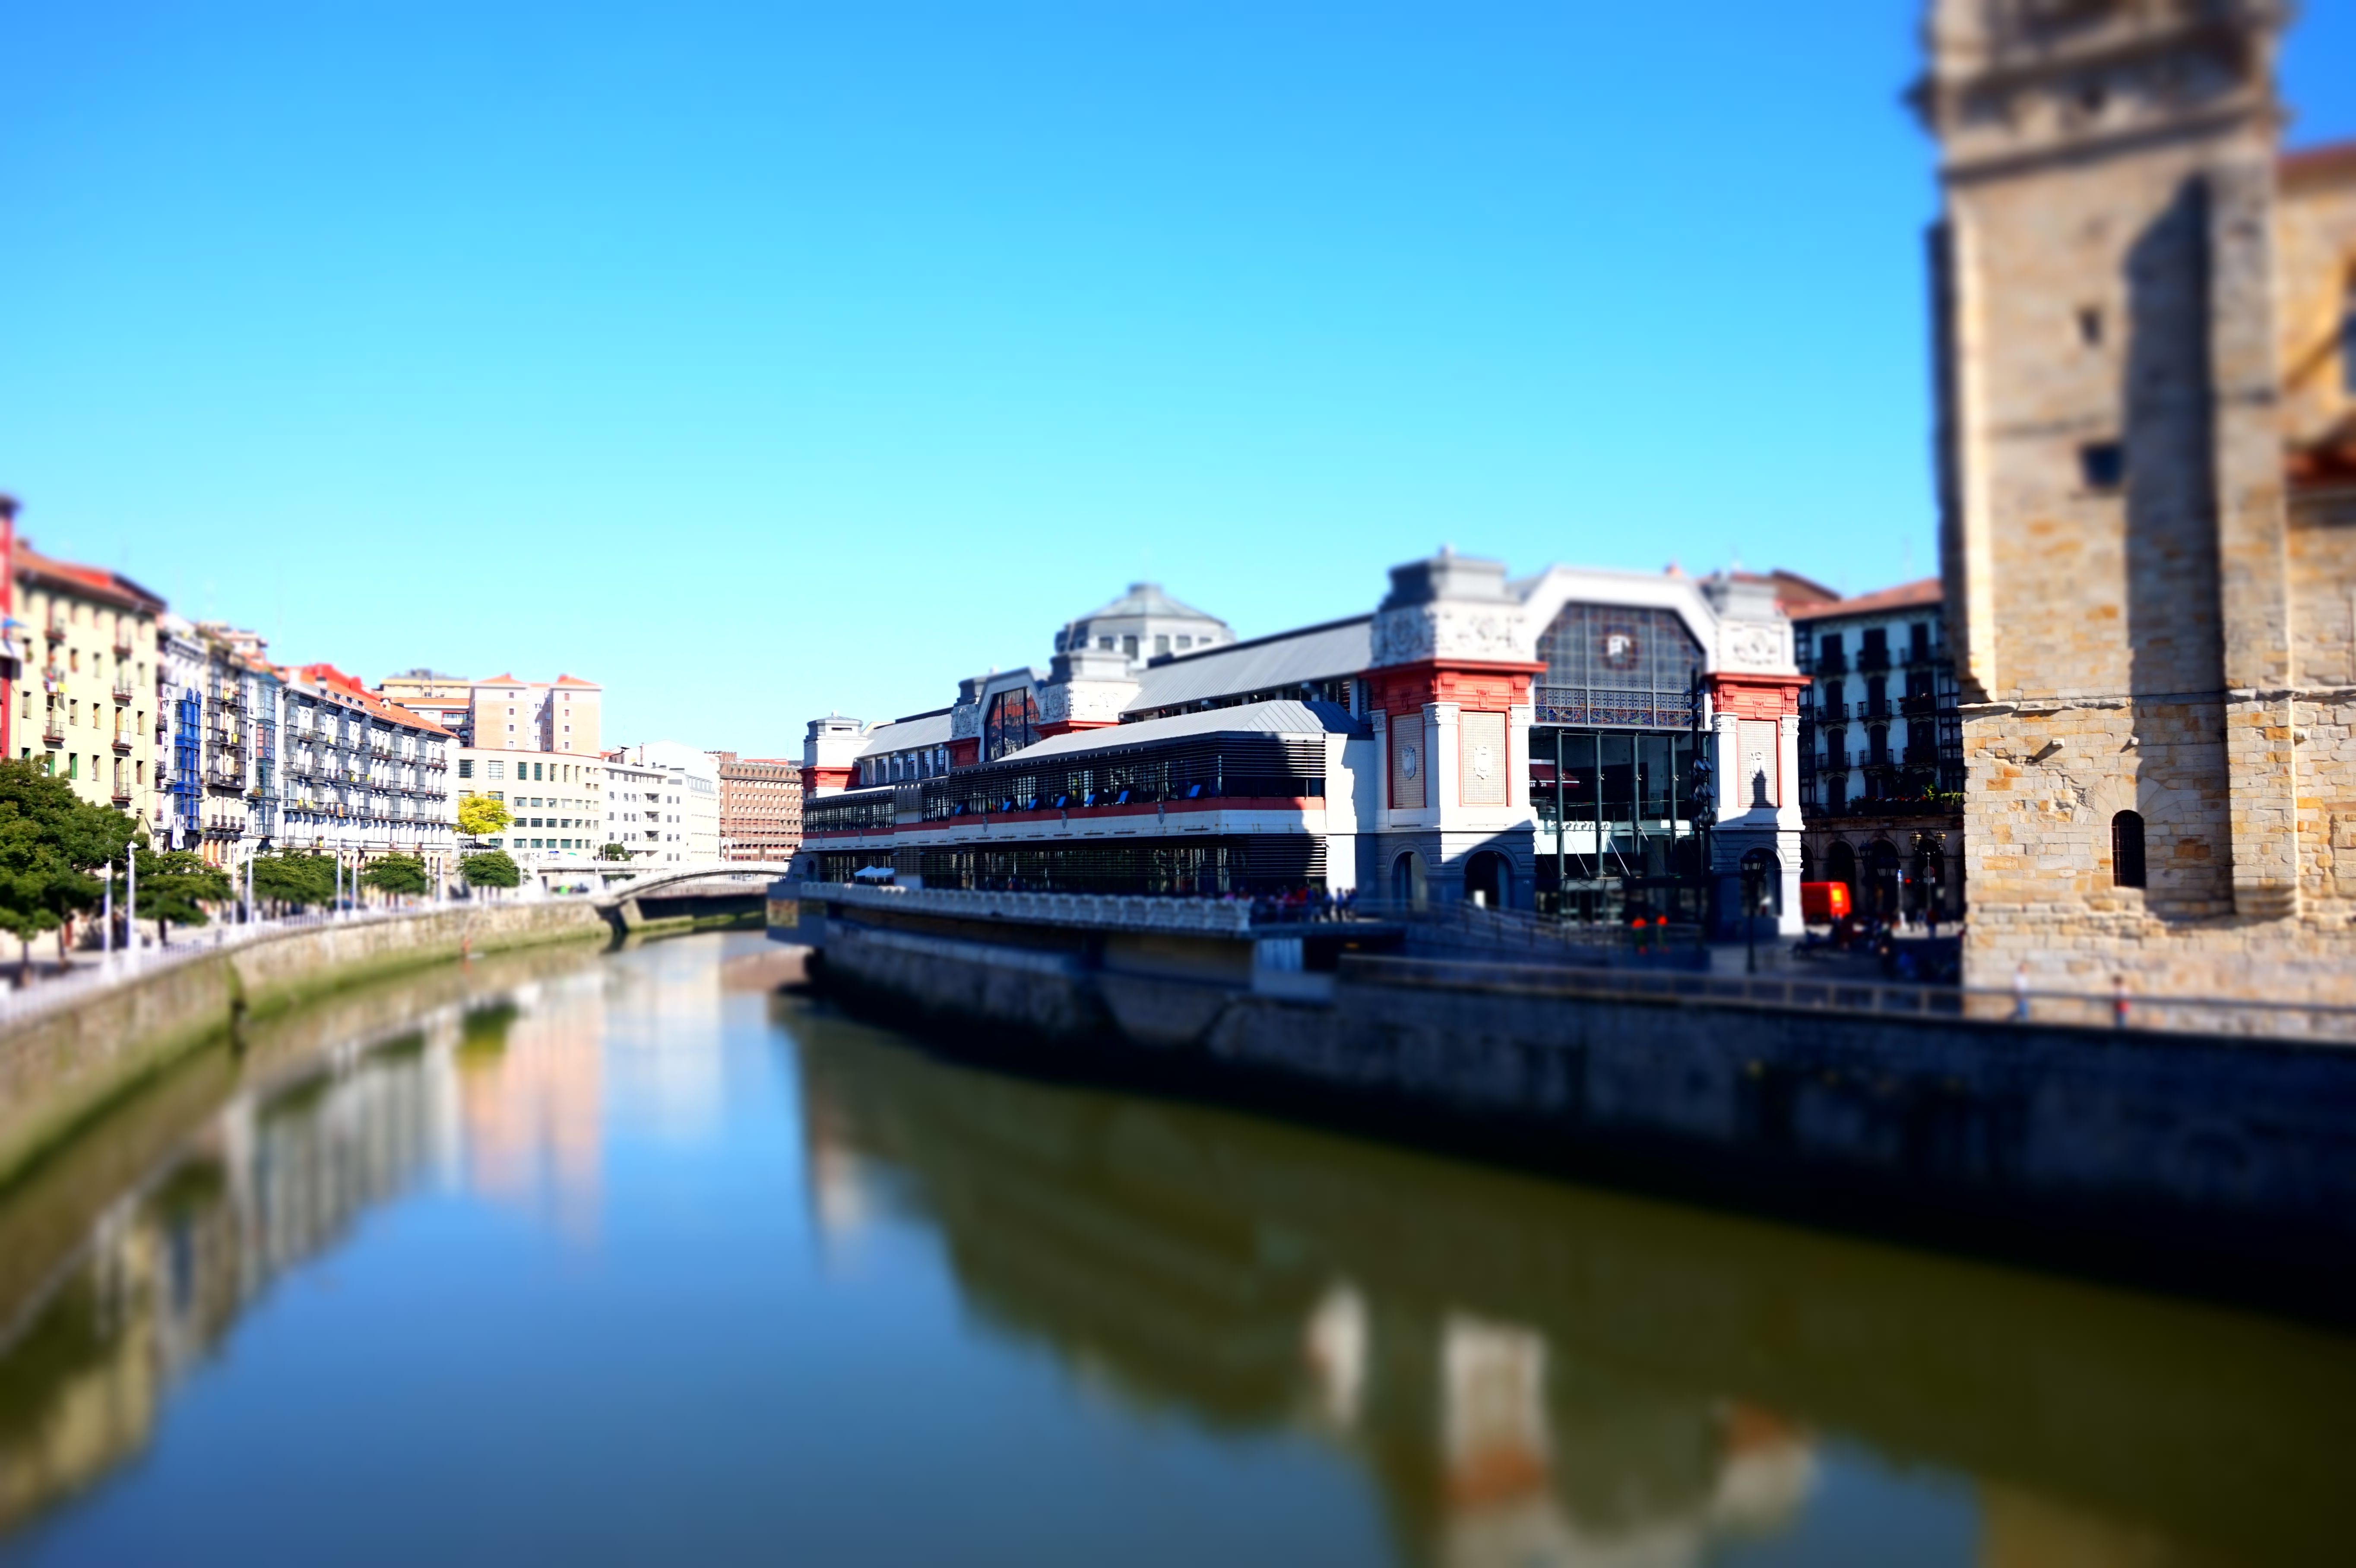
bridge, town, river, canal, cityscape, panorama, reflection, vehicle, landmark, market, tourism, waterway, body of water, bilbao, euskadi, ria, nervi n, r a de bilbao